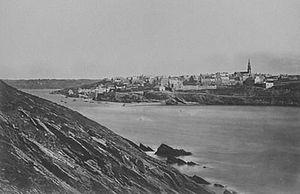
Le Conquet en 1873 (photo de Jules Duclos, http://gallica.bnf.fr/ark:/12148/btv1b1200100g/f17.item)
Le Conquet [lə kɔ̃kε] est une commune française du département du Finistère, en région Bretagne.